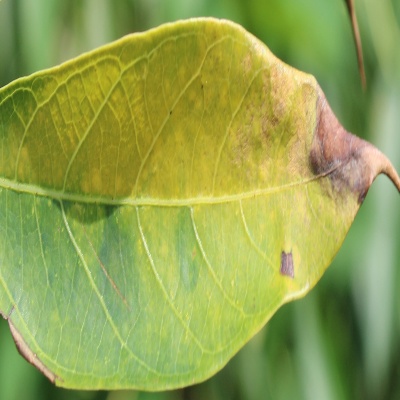
Crop: Cassava
Condition: bacterial blight